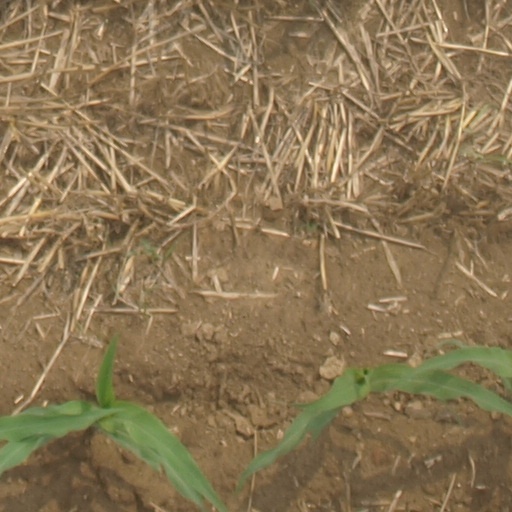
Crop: maize; corn